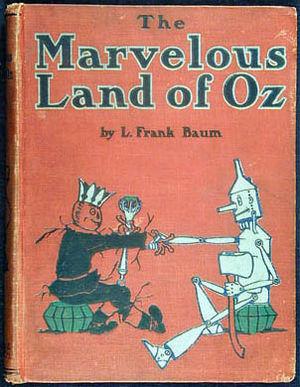
Le Merveilleux pays d'Oz est un roman de L. Frank Baum paru en 1904. C'est la suite du Magicien d'Oz.